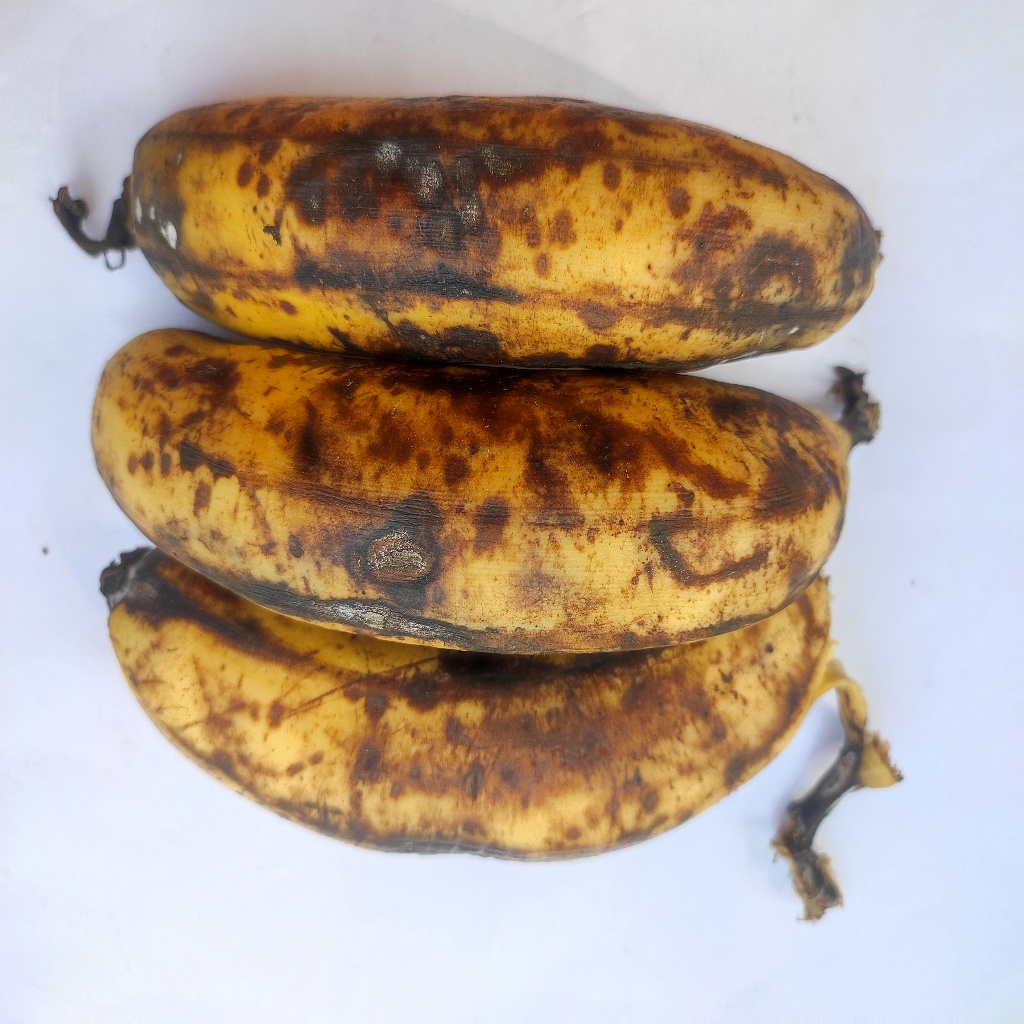
Crop: banana
Quality class: Defect